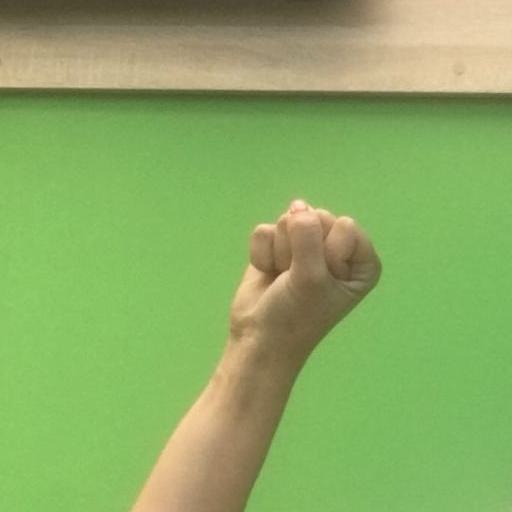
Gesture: fist